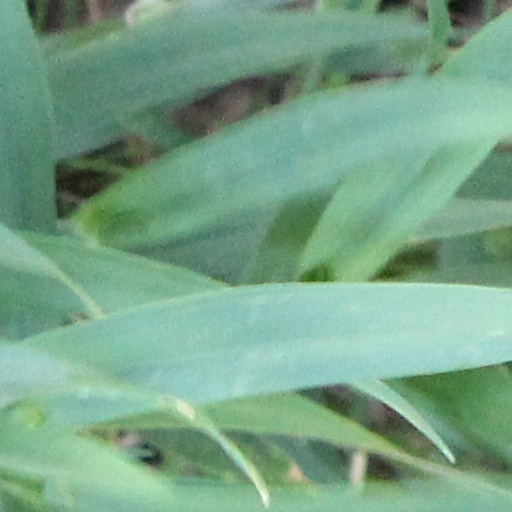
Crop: wheat